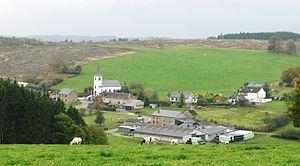
Vue sur Villers-la-Bonne-Eau
Villers-la-Bonne-Eau est une section de la ville belge de Bastogne située en Région wallonne dans la province de Luxembourg.
Le sentier de grande randonnée 15 est un itinéraire pédestre qui relie Montjoie en Allemagne à Martelange avec un prolongement jusqu'à Arlon soit une distance totale de 220 km.